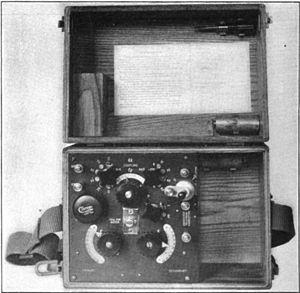
Le récepteur à cristal connu sous les noms de poste à galène, de poste à diode ainsi que de poste à pyrite est un récepteur radio à modulation d'amplitude extrêmement simple qui historiquement dès le début du XXᵉ siècle permit la réception des ondes radioélectriques des premières bandes radios, des signaux de la tour Eiffel et des premiers postes de radiodiffusion. Le récepteur à cristal équipait les stations de T.S.F. des navires, les stations de T.S.F. des ballons dirigeables, les stations de T.S.F. des avions, les stations portables. Il a aussi permis à des milliers d'amateurs de s'initier à l'électronique et joua un rôle important pour la diffusion de messages pendant la Première Guerre mondiale et pendant la Seconde Guerre mondiale.